Wyke Regis railway station

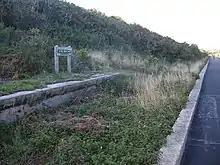
Remains of the station platform, now a feature on the Rodwell Trail

Wyke Regis Halt was a small railway station on the Portland Branch Railway in the west of the English county of Dorset.